Louis Euzet

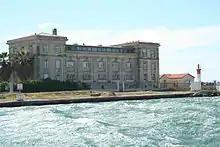
The "Station de Biologie Marine" in Sète

Louis Euzet was a junior lecturer at the Station de Biologie Marine in Sète in 1947. He was appointed Professor in the recently created “"Collège Scientifique Universitaire"” at Perpignan in 1959. He moved in 1969 to the University of Montpellier, where he established his "Laboratoire de Parasitologie Comparée" (Laboratory of Comparative Parasitology). He retired in 1991, became an Emeritus Professor in 1992 and pursued his scientific work at the Station de Biologie Marine in Sète, where he was still active in 2012, aged 89. He occupied the same room in the Station de Biologie Marine at Sète for more than 60 years.